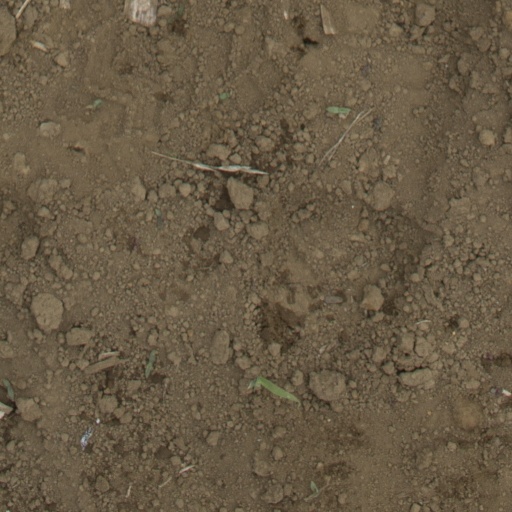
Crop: Jerusalem artichoke